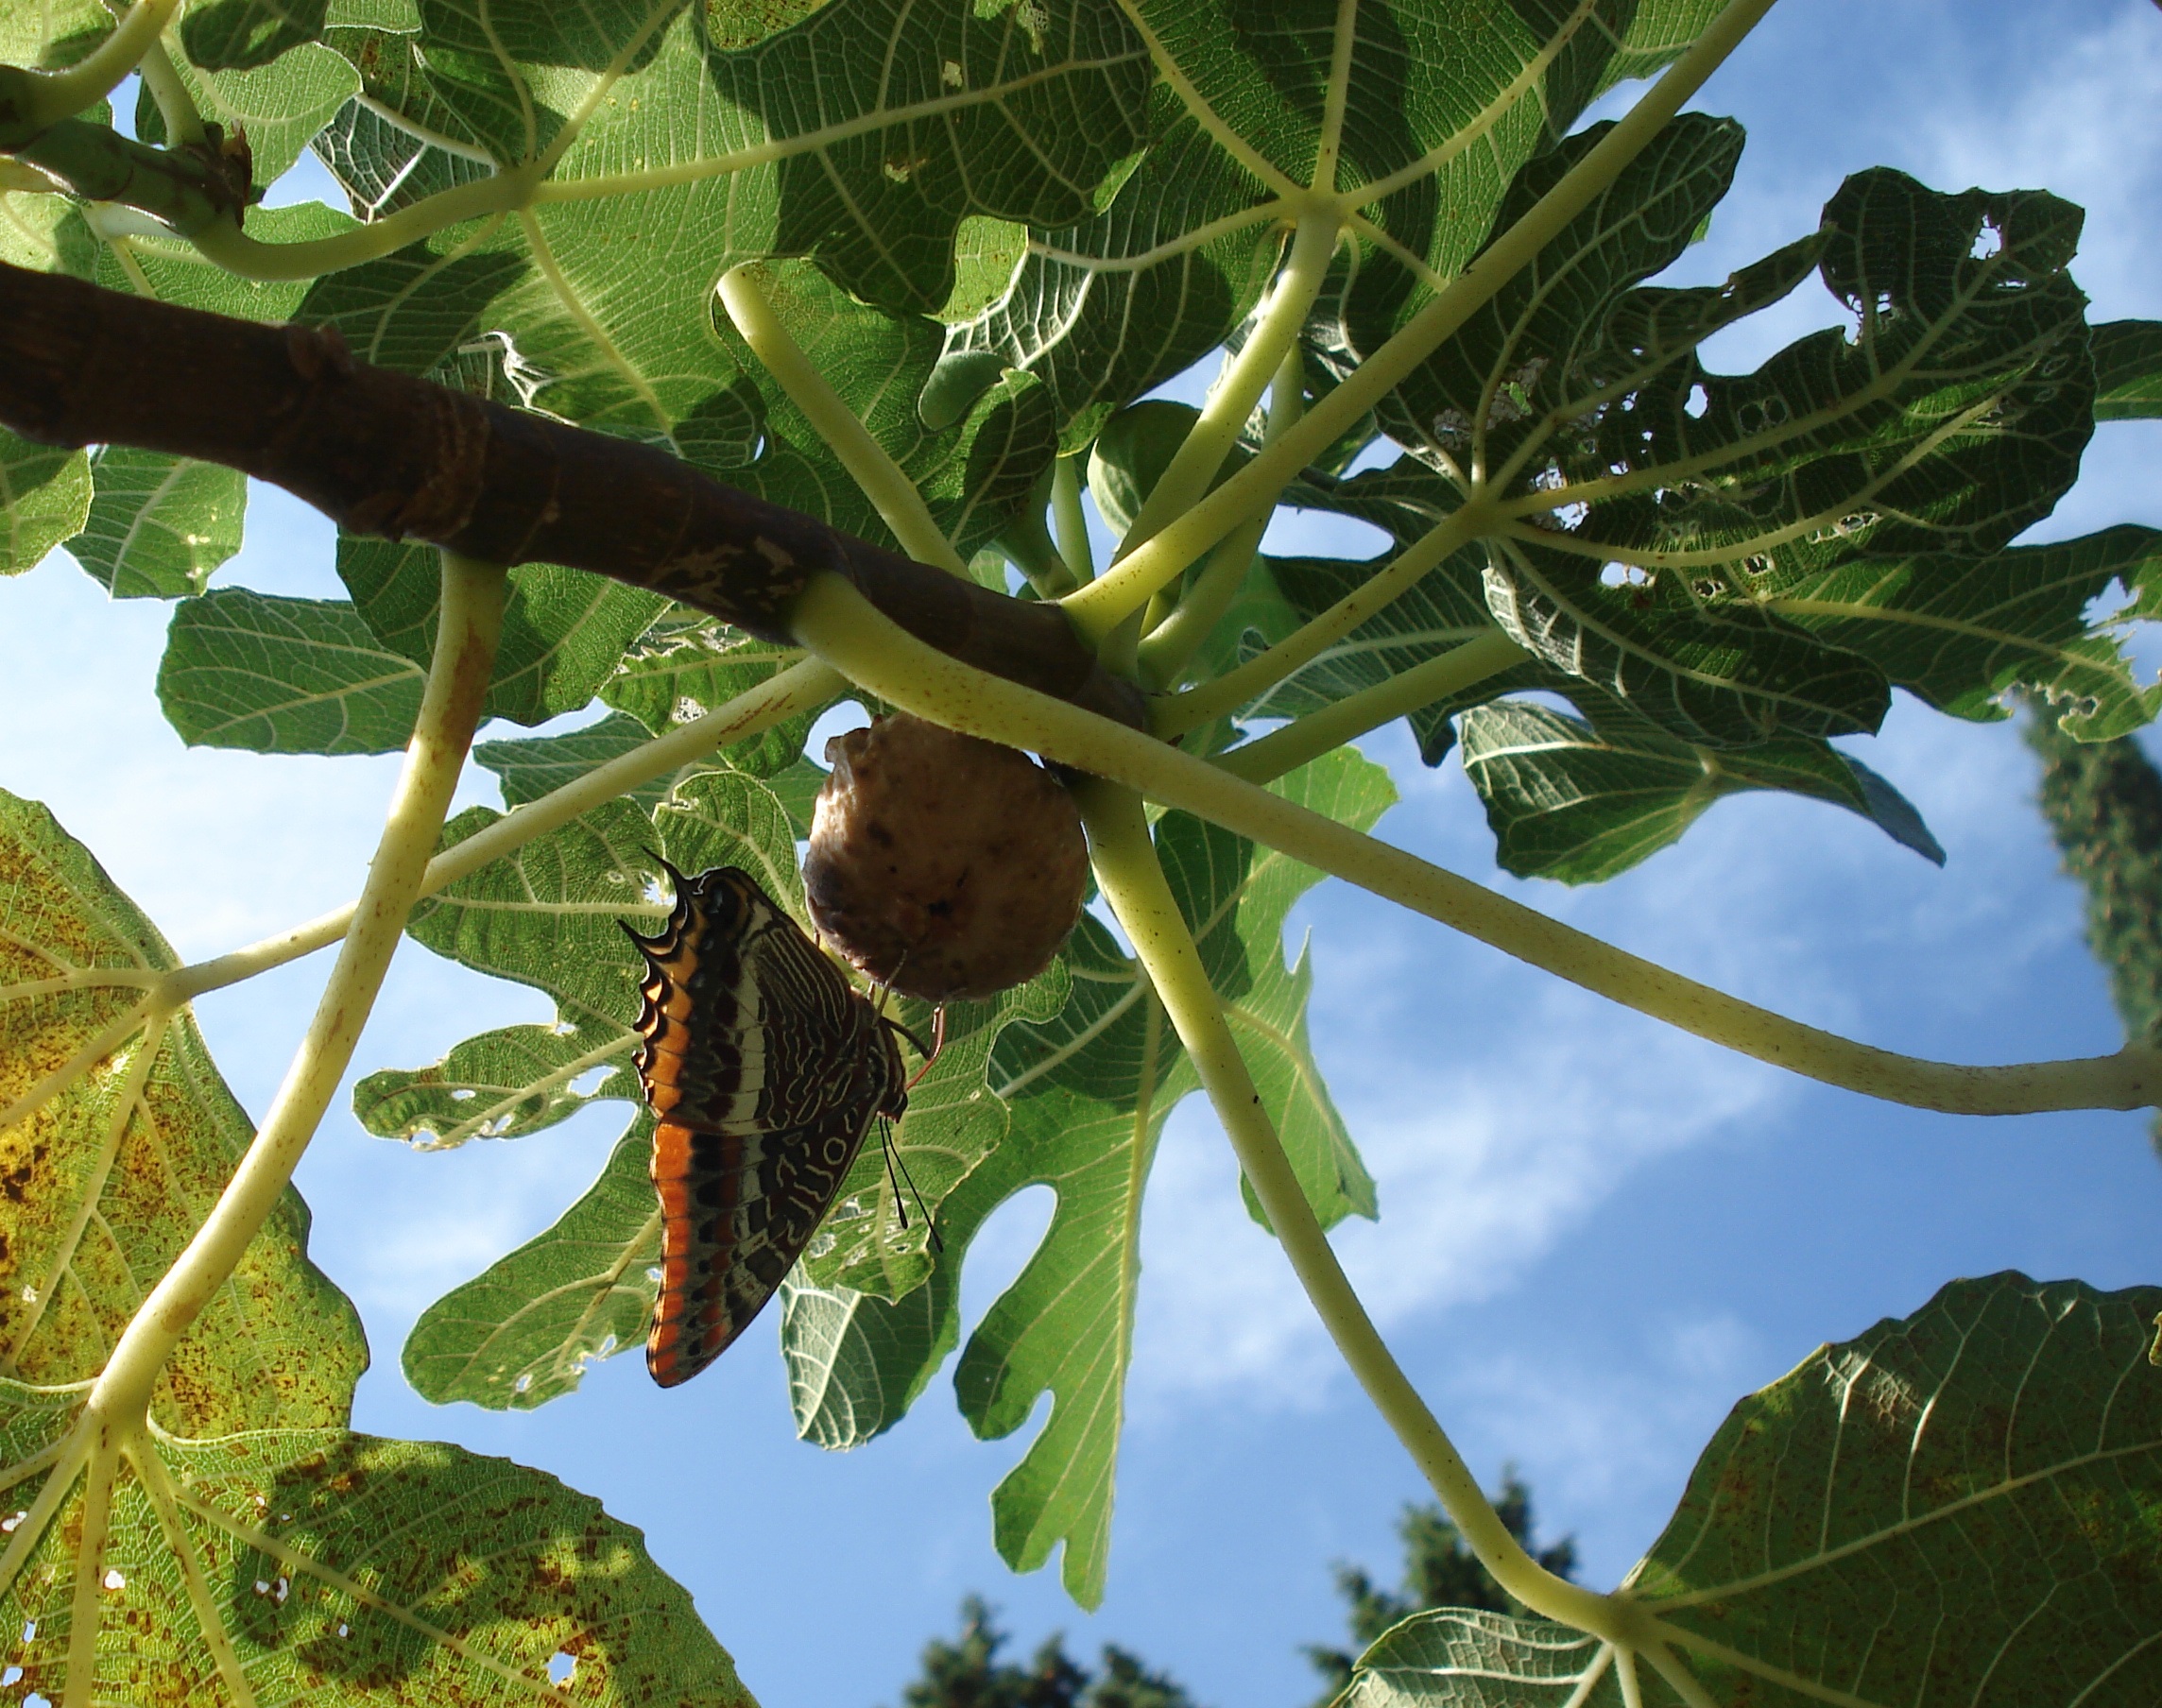
tree, nature, branch, cloud, growth, plant, sky, fruit, sunlight, leaf, flower, summer, food, spring, green, produce, crop, color, natural, fresh, botany, blue, butterfly, flora, season, fig, leaves, outdoors, sunny, shrub, bright, day, tropics, organic, mulberry, flowering plant, common fig, woody plant, land plant